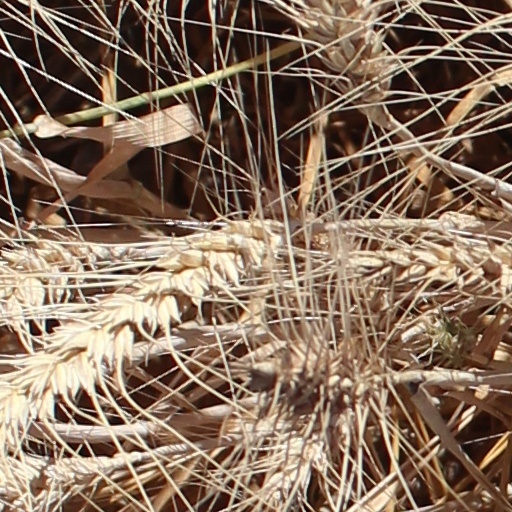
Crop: wheat